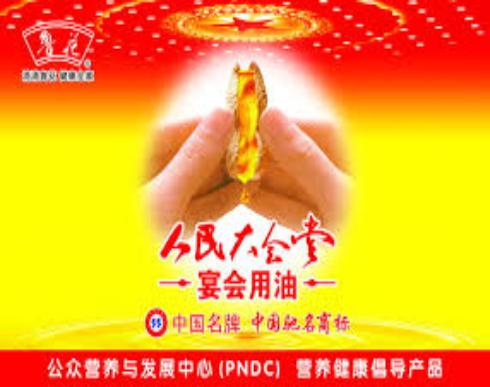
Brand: luhua
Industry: Food